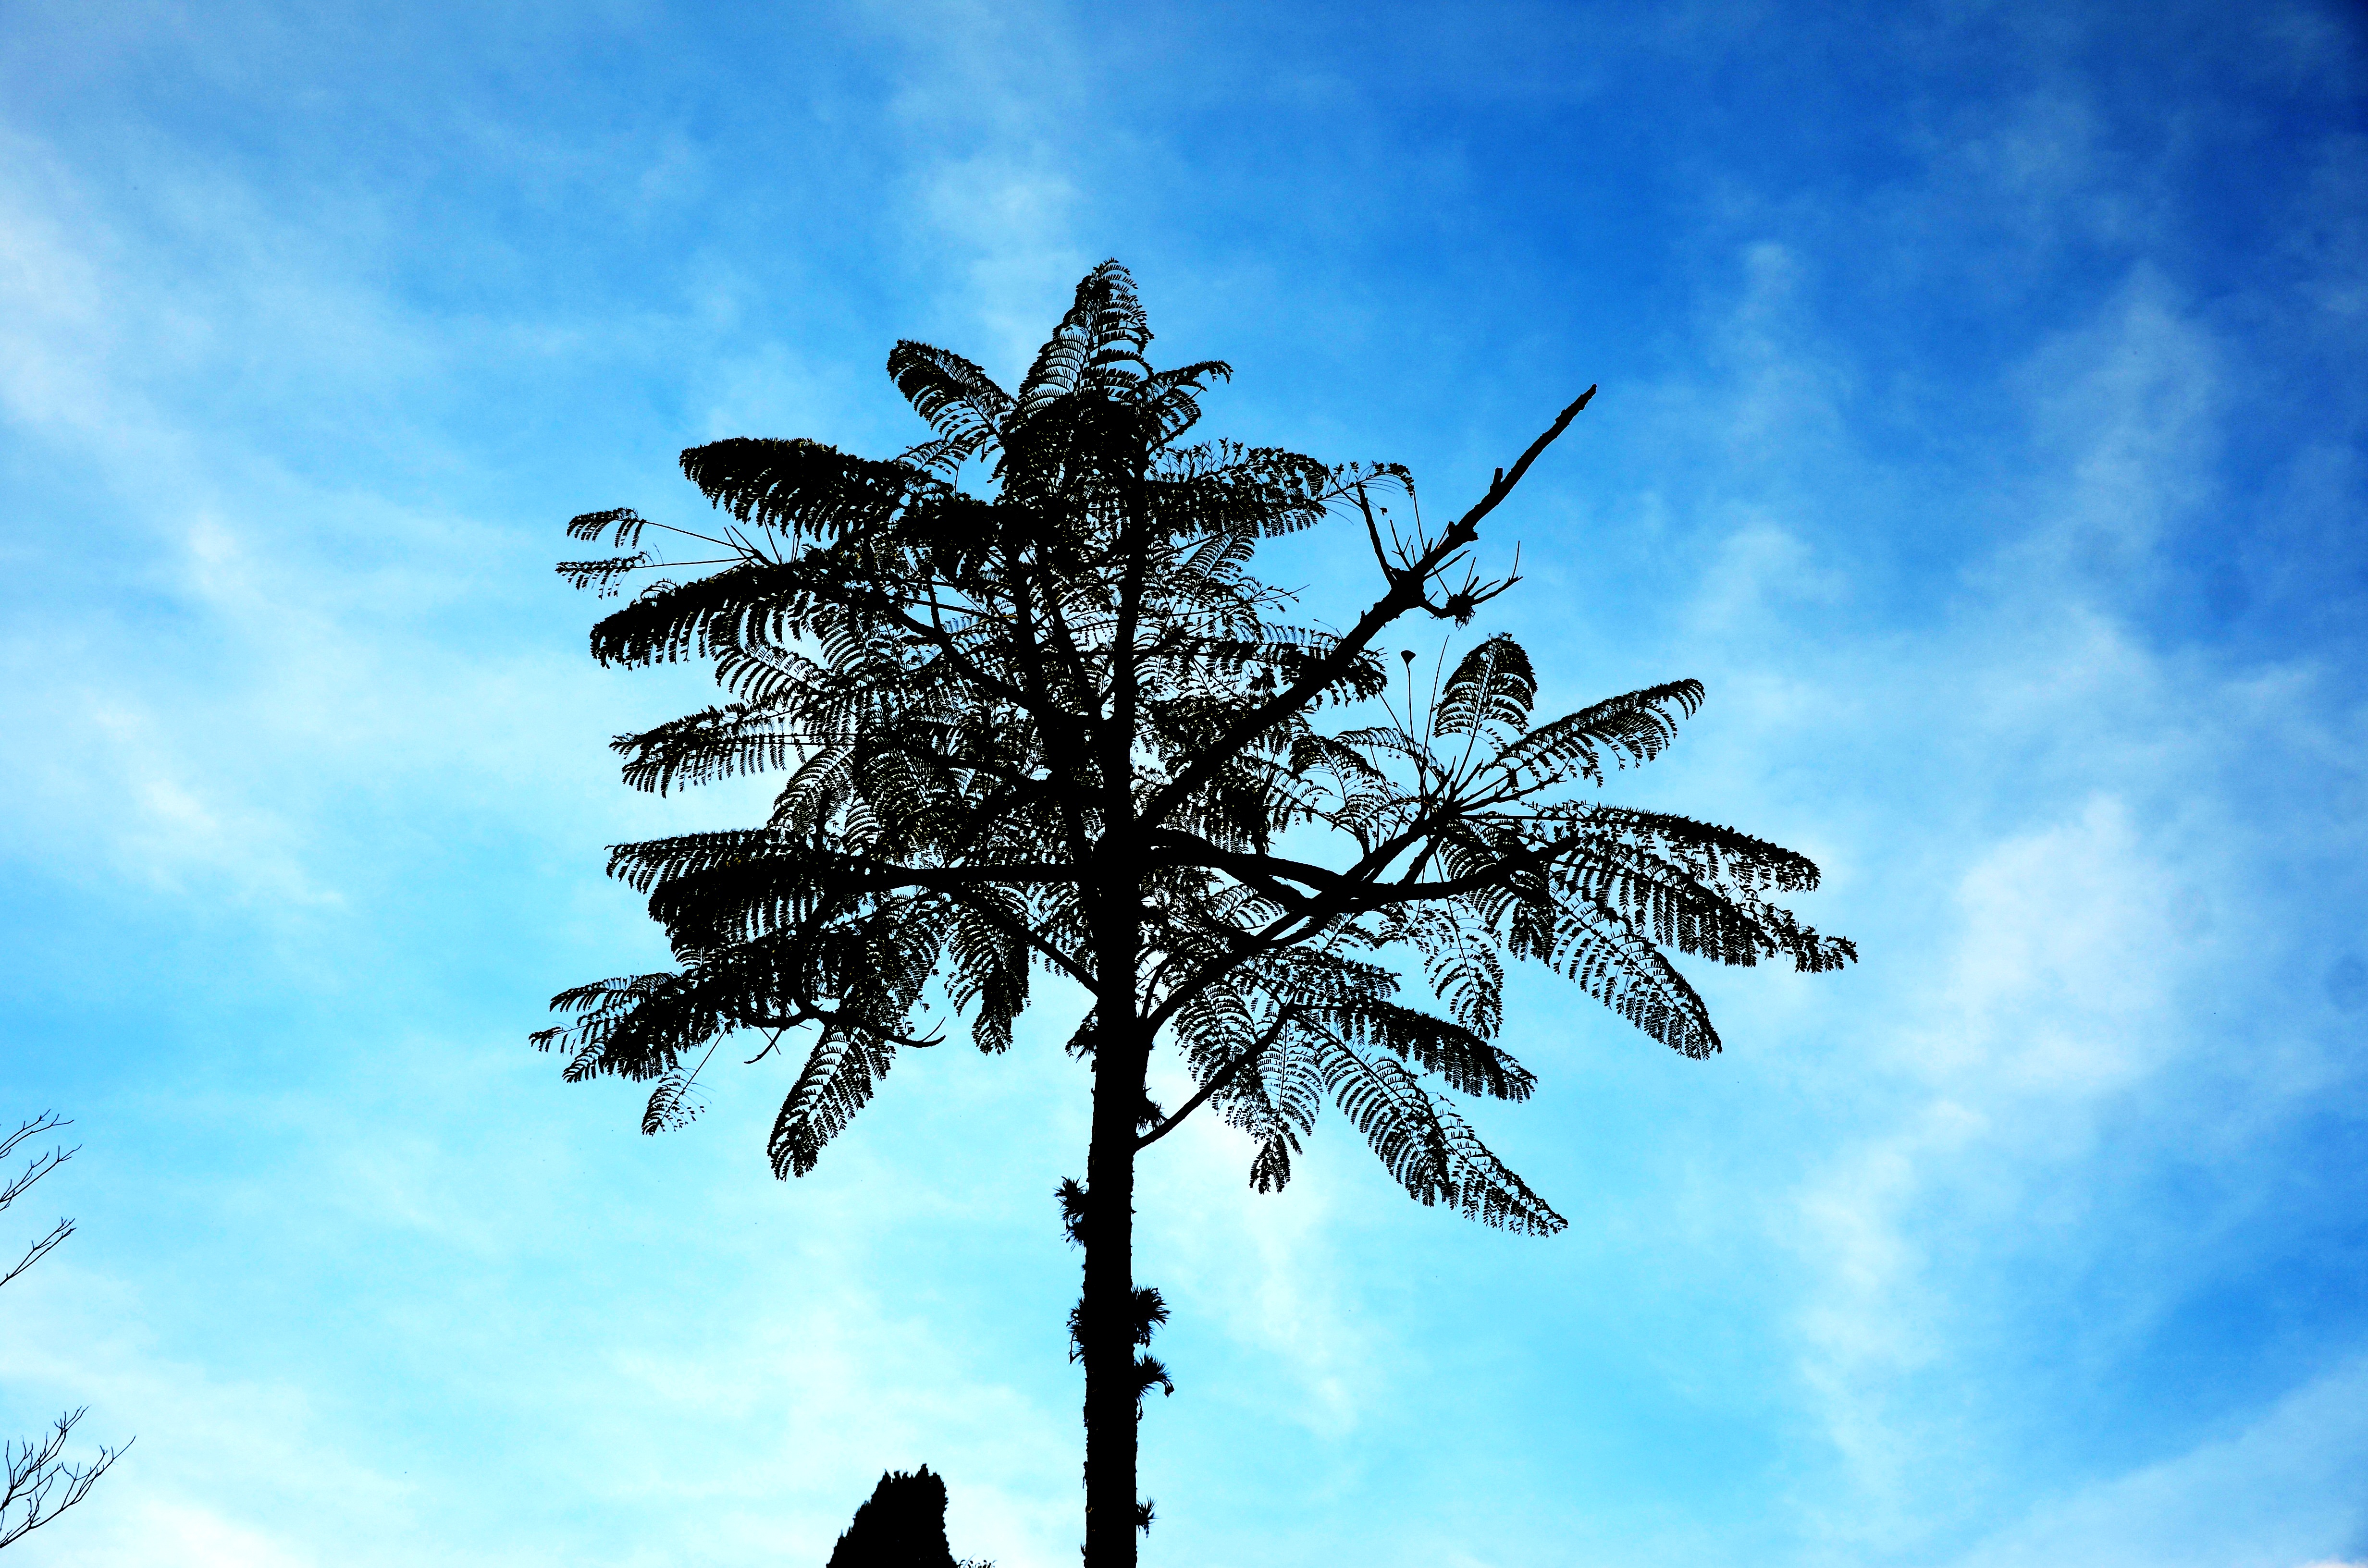
tree, nature, branch, cloud, plant, sky, sunlight, leaf, flower, frost, blue, blue sky, leaves, clouds, sol, coconut tree, woody plant, arecales